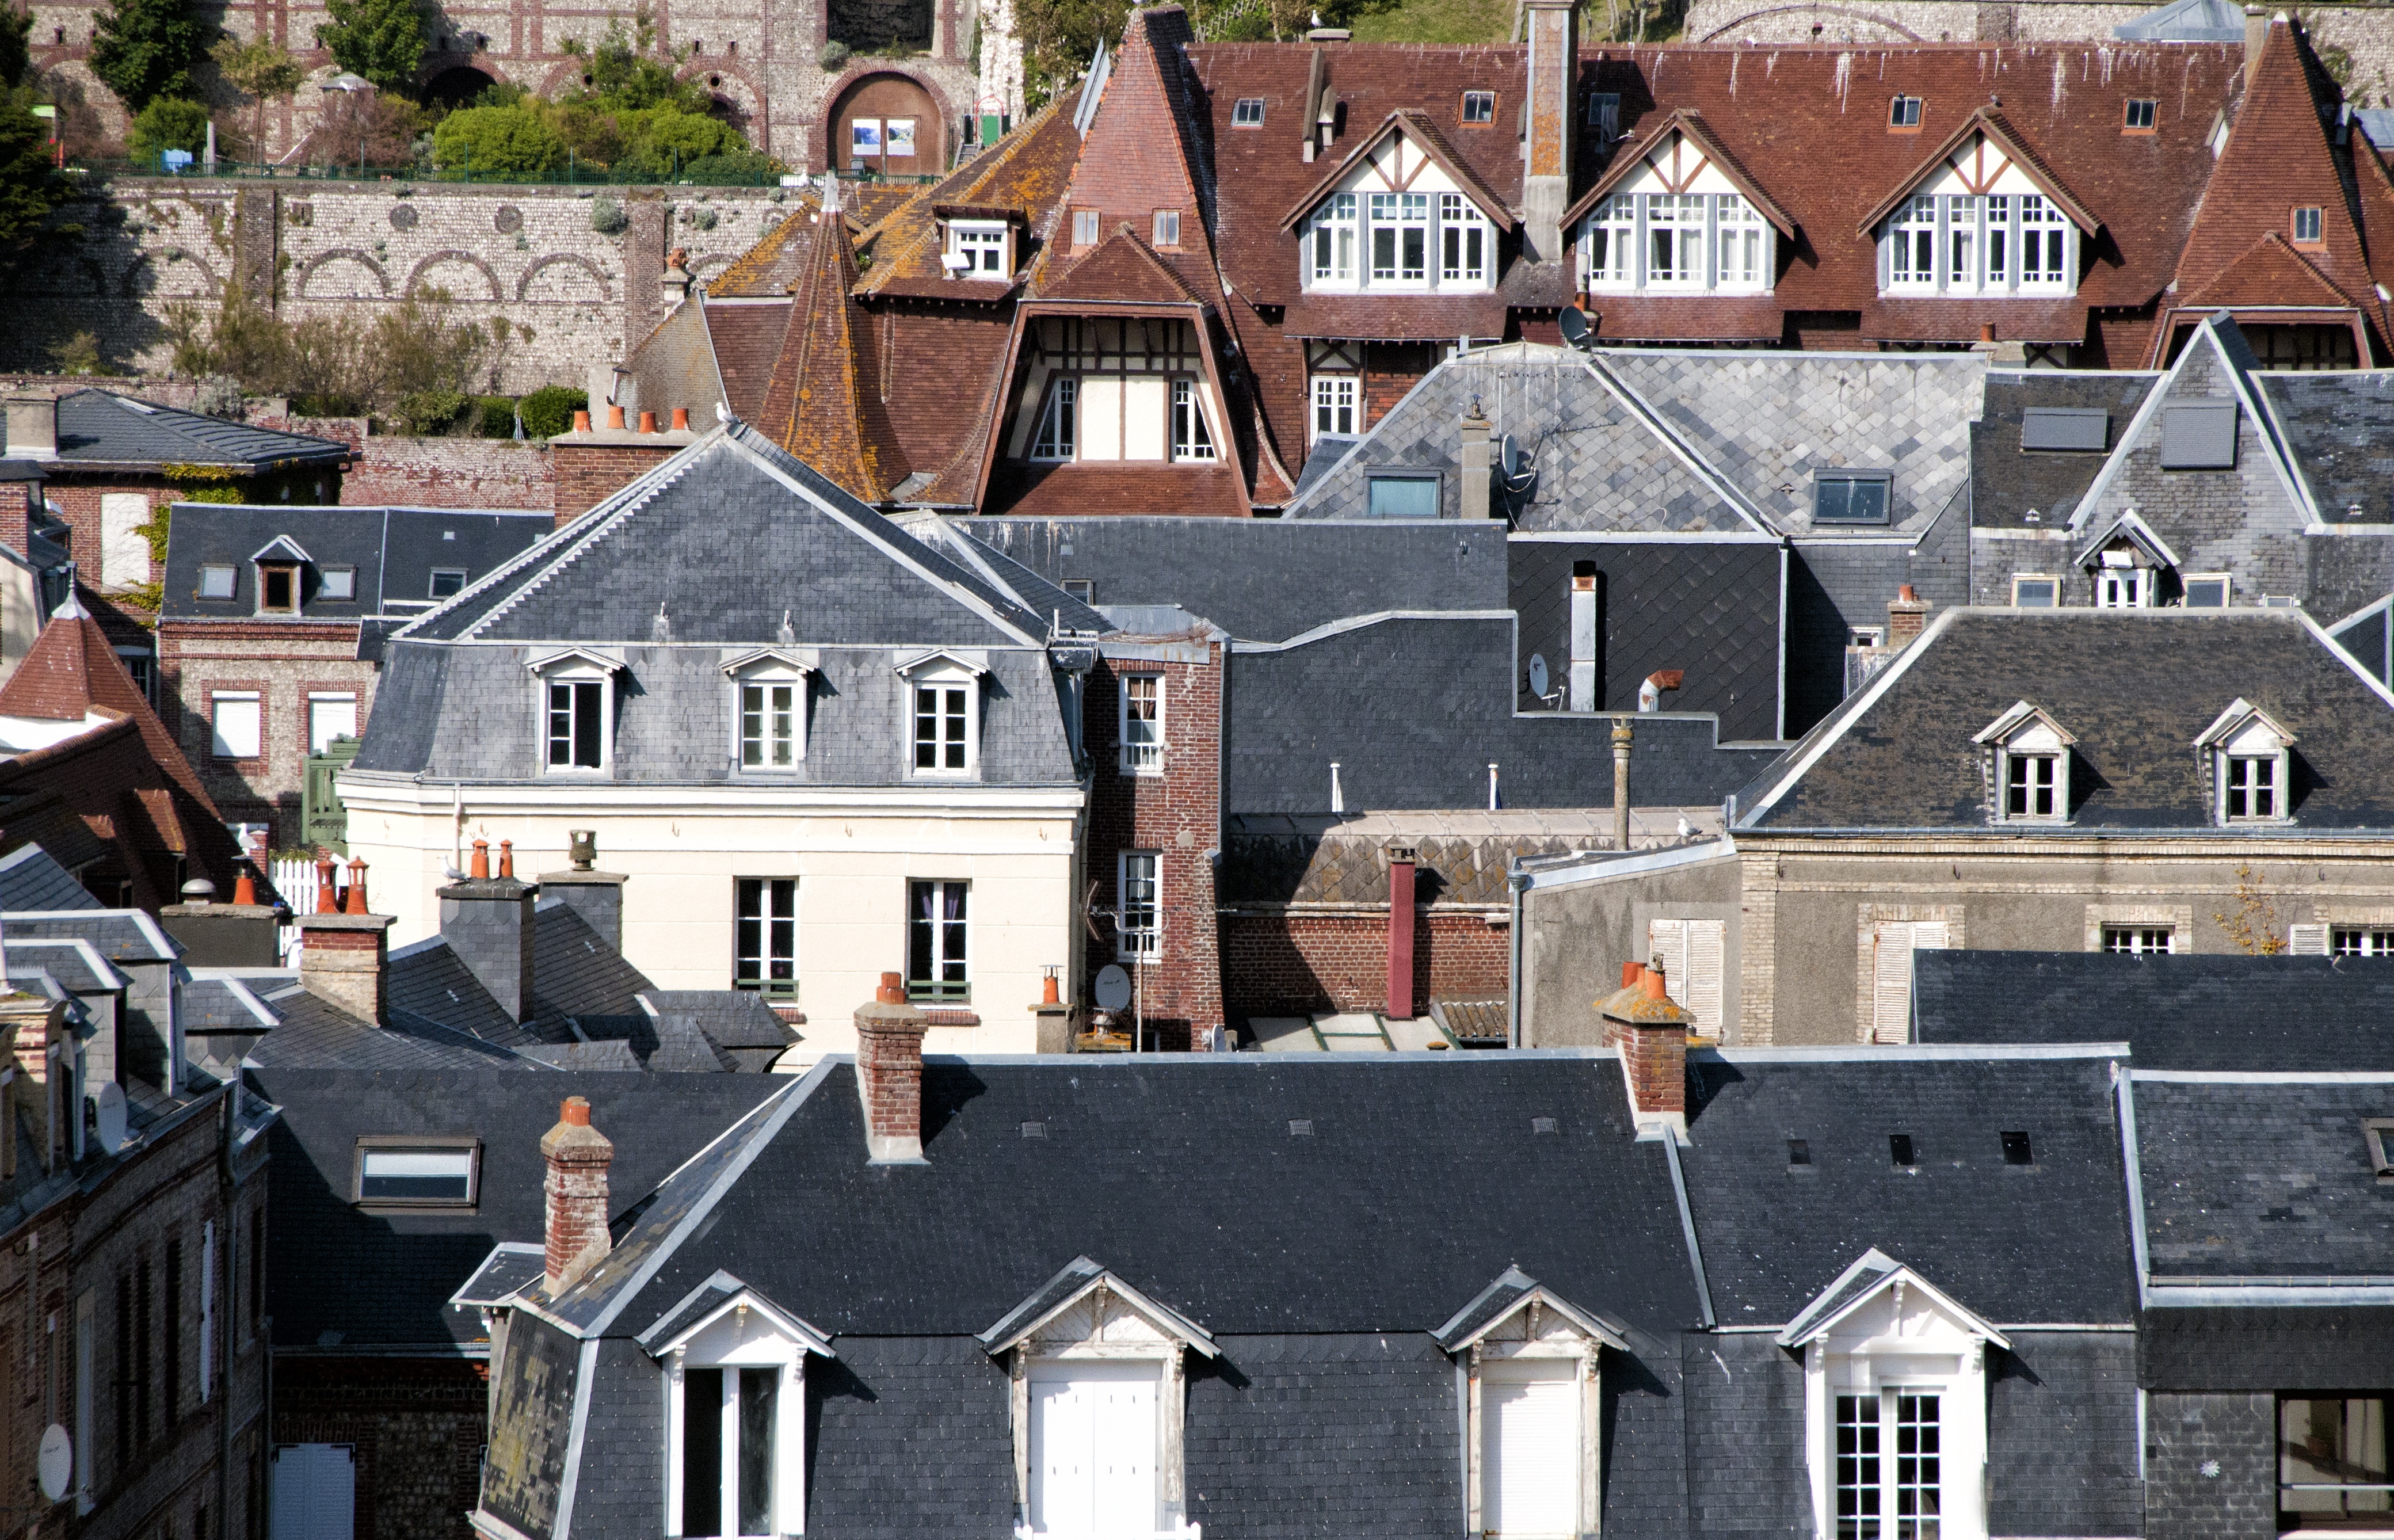
architecture, house, window, town, roof, city, home, downtown, village, france, suburb, facade, slate, middle ages, etretat, neighbourhood, urban landscape, urban area, ancient history, residential area, human settlement